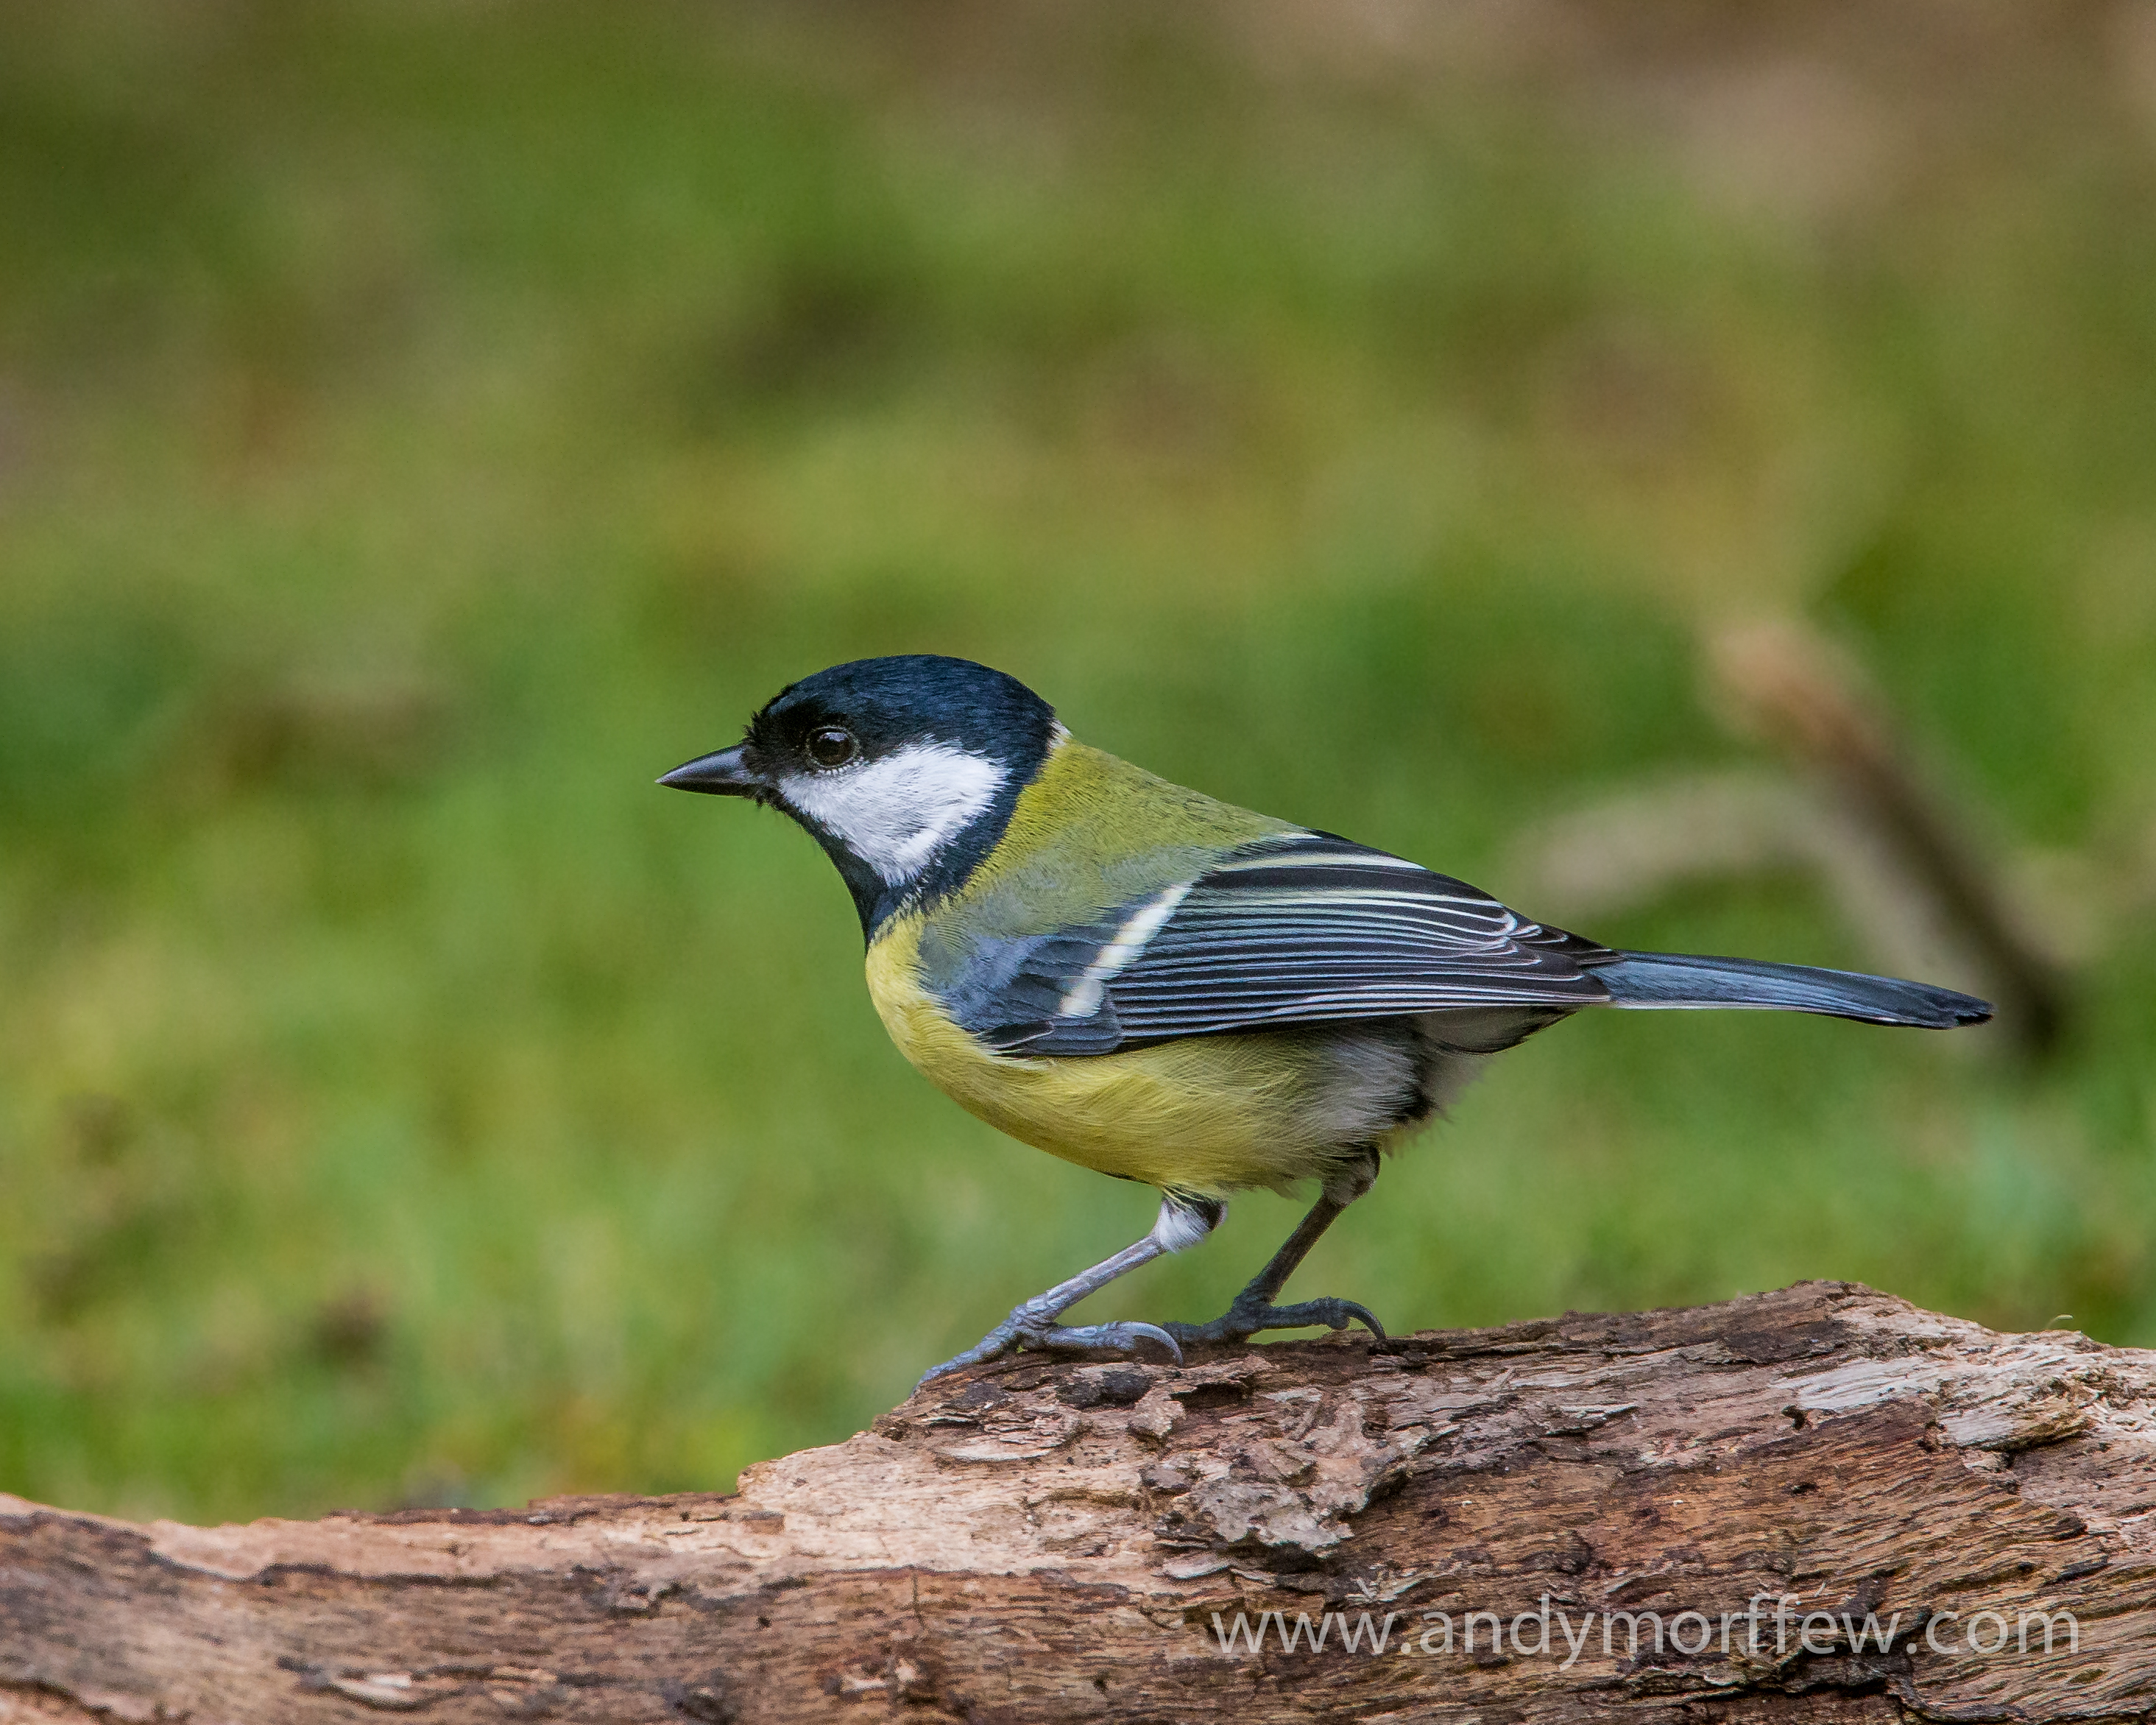
nature, bird, wildlife, beak, fauna, jay, vertebrate, andymorffew, morffew, naturethroughthelens, eiap, hampshire, newforest, greattit, brambling, perching bird, emberizidae, green jay